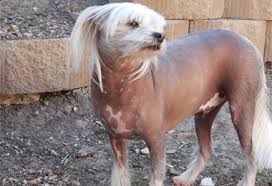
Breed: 234-n000093-Chinese_Crested_Dog